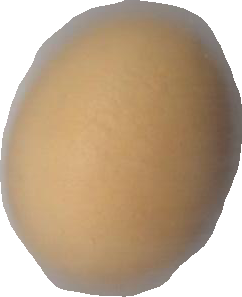
Variety: Dega